Jeddah

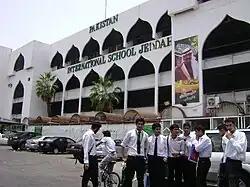
Pakistan International School Jeddah (PISJ)

The King Abdullah Square on the intersection of Andalus Road with King Abdullah Road had the world's tallest flagpole. It is high and the Saudi flag atop it weighs . On the 84th Saudi Arabia National Day, on September 23, 2014, a huge Saudi flag was hoisted on the flagpole before a crowd of thousands. The flagpole succeeded Dushanbe Flagpole as the tallest flagpole in the world until 26 December 2021, when the Cairo Flagpole in Cairo, Egypt was erected at a height of 201.952 m (662.57 ft).